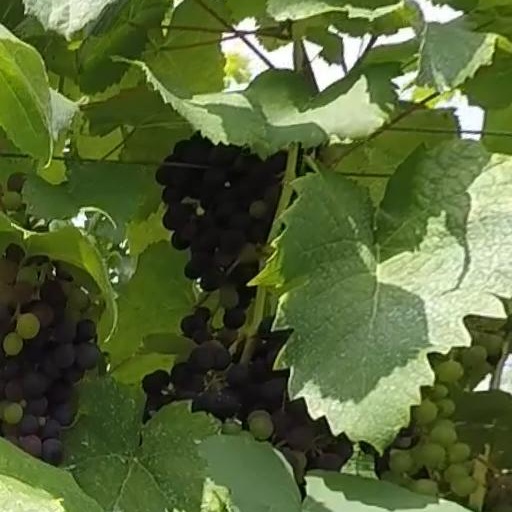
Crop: grape